List of Crown Court venues in England and Wales

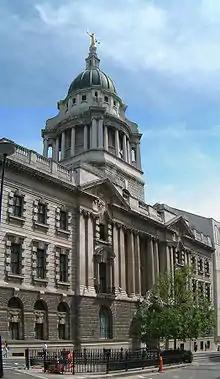
The Central Criminal Court, better known as the Old Bailey, is the Crown Court centre for the City of London.

In the system of courts of England and Wales, the Crown Court deals with serious criminal charges and with less serious charges where the accused has elected trial at the Crown Court instead of trial at a magistrates' court. The Crown Court also hears appeals against conviction and sentence from magistrates.